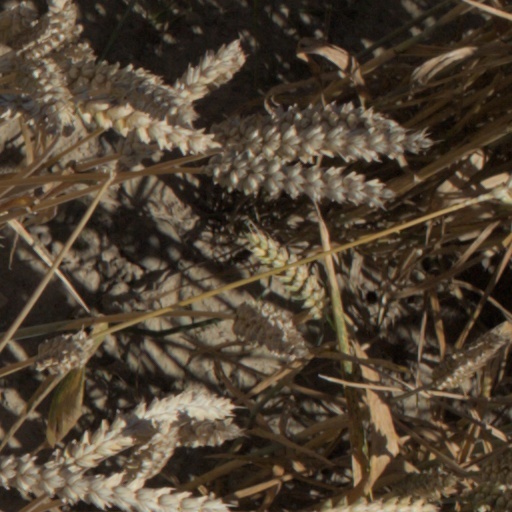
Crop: wheat